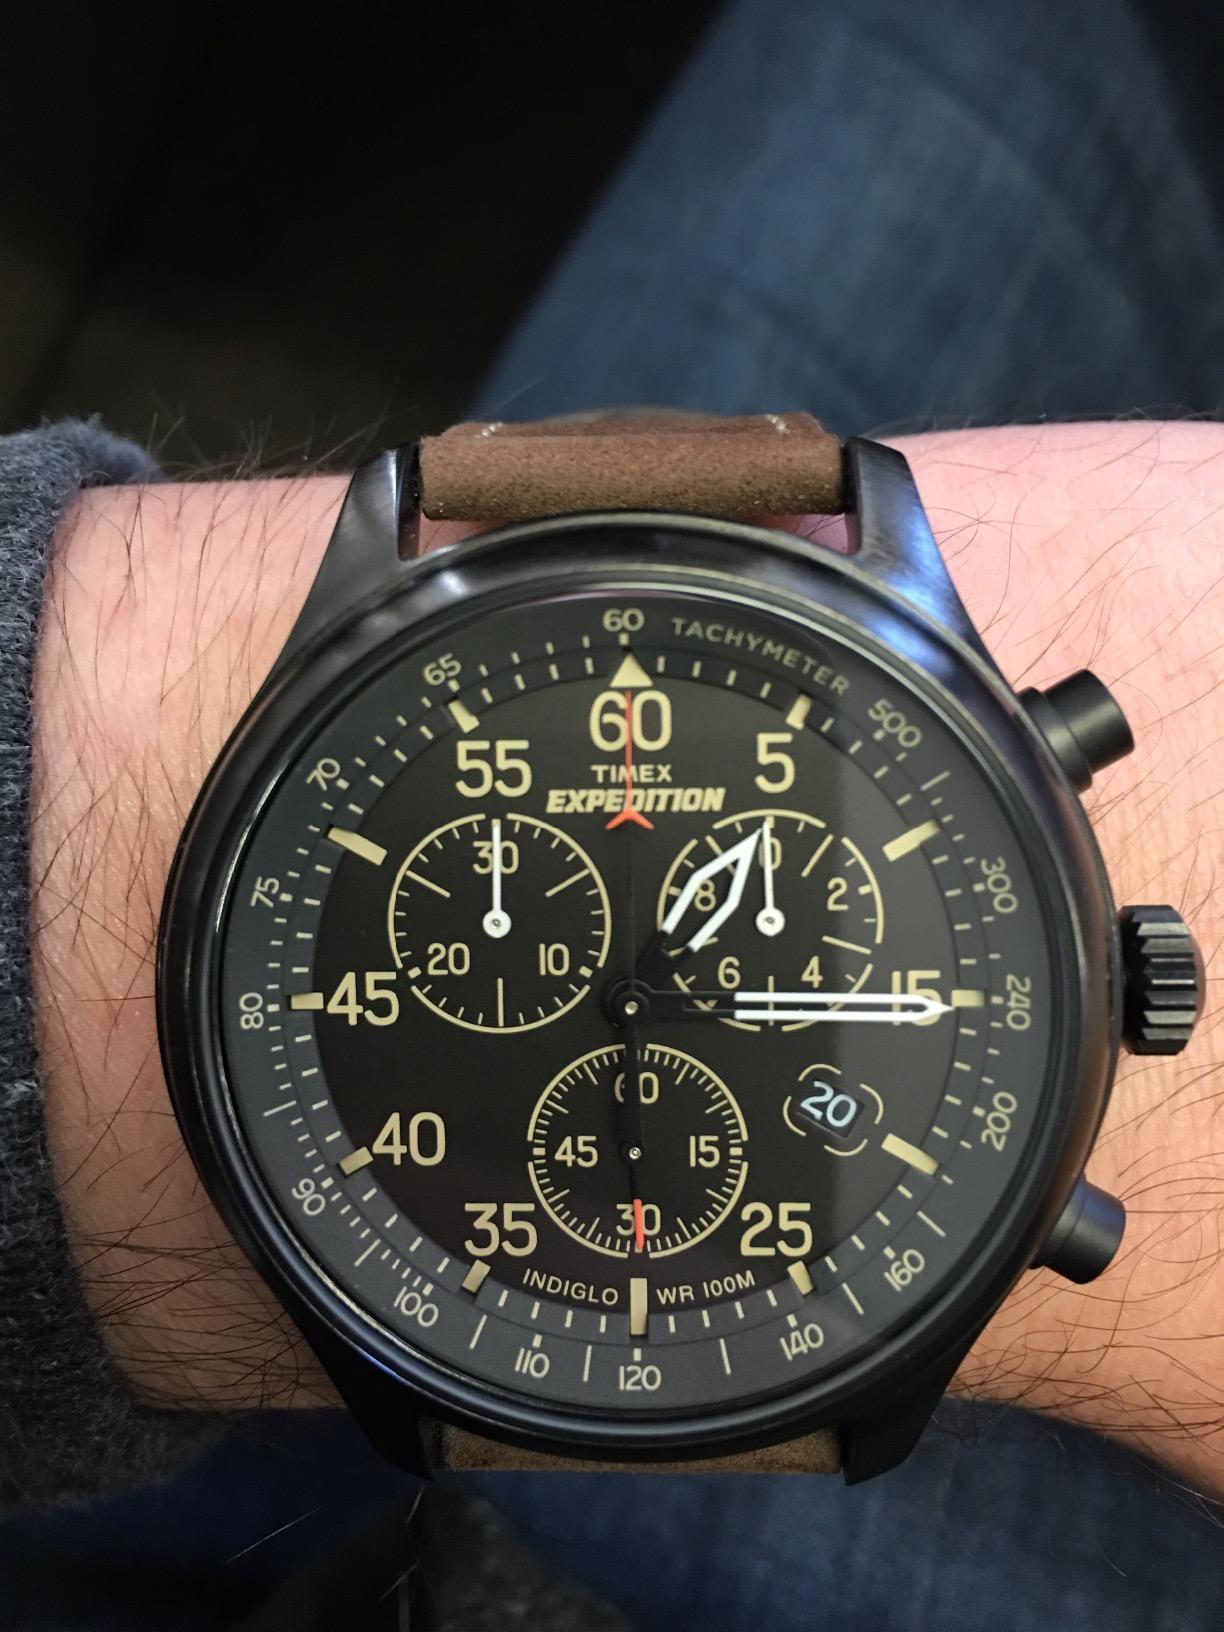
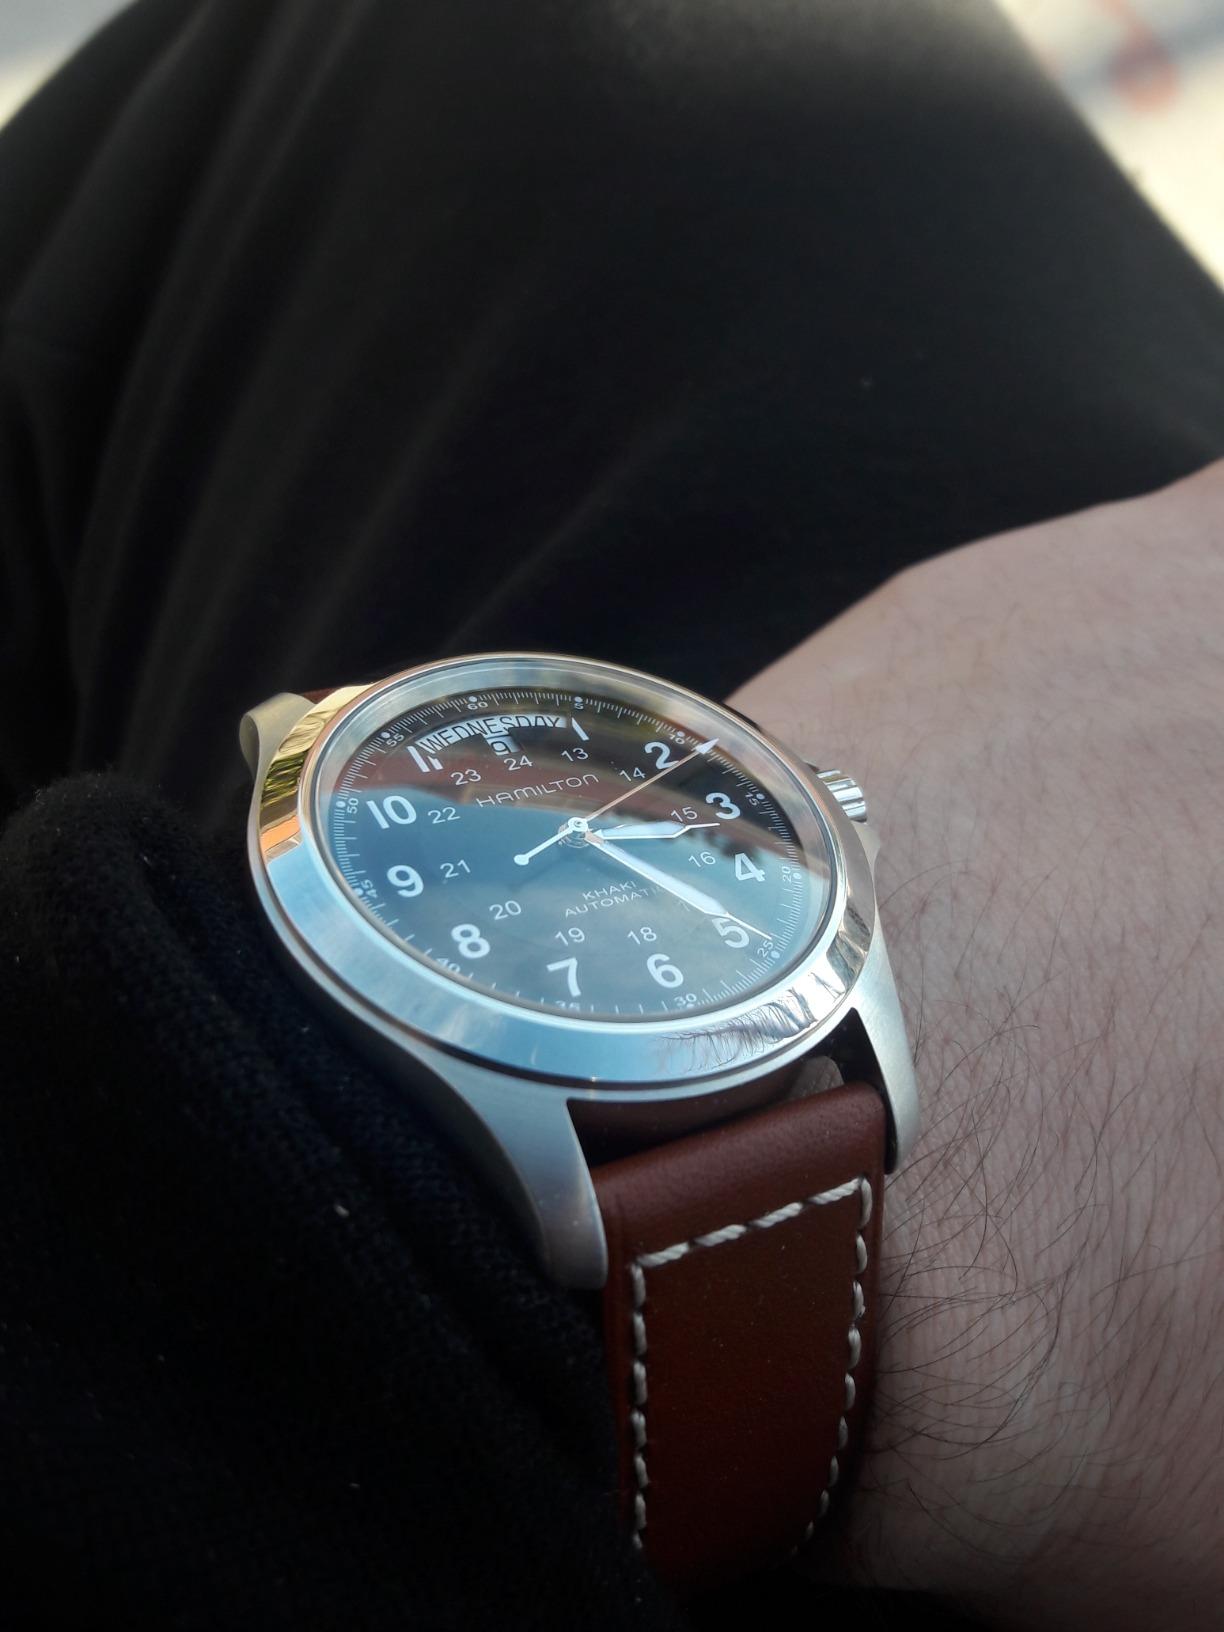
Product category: accessories_watch
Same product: no